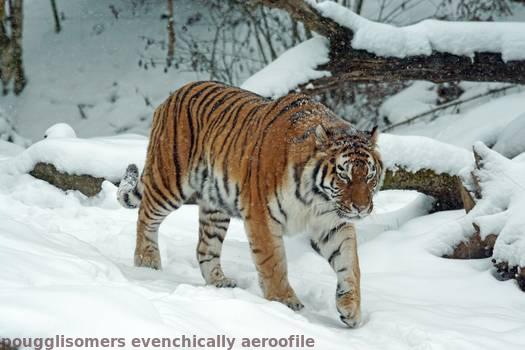
Label: Watermark